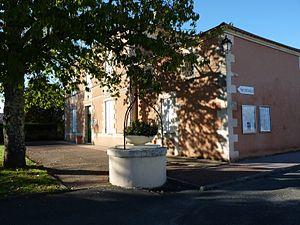
Mairie de Saint-Seurin-de-Cursac, Gironde, France
Saint-Seurin-de-Cursac est une commune du Sud-Ouest de la France, dans le département de la Gironde, en région Nouvelle-Aquitaine.